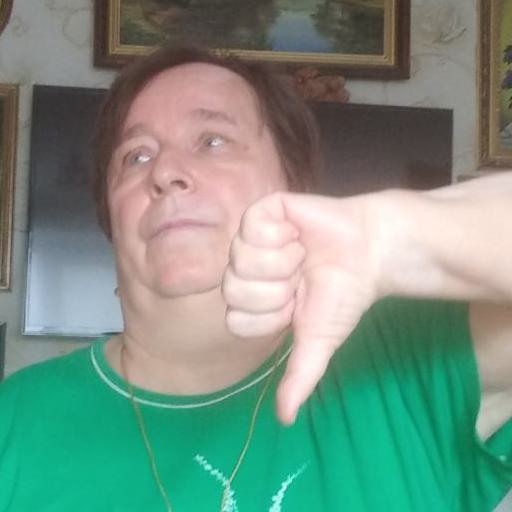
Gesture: dislike